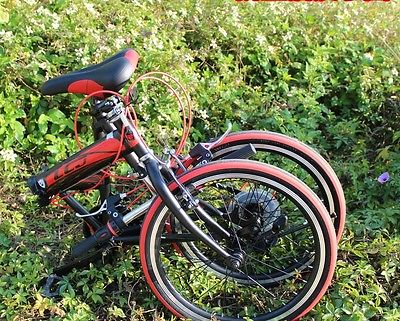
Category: bicycle